Alex Comfort

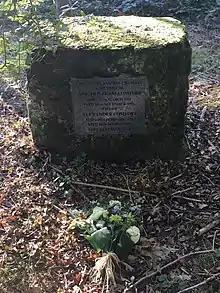
Memorial stone for Comfort and his wife Jane

"The Joy of Sex" made Comfort known internationally as "Dr. Sex" and soon thereafter he and his wife of thirty years divorced. A few months later, during 1973, Comfort married his mistress (and ex-wife's best friend) Jane Henderson, with whom he had been having an affair for more than a decade. The Center for the Study of Democratic Institutions, a liberal research institute, offered Comfort a job, and so, during 1973, the couple relocated to Santa Barbara, California.